Ida Falbe-Hansen

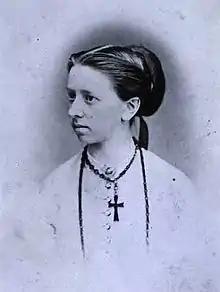
Before 1890

Ida Mariette Helene Falbe-Hansen born Hansen (19 February 1849 – 23 September 1922) was a Danish educator, philologist and women's activist. A pioneer in the teaching of Swedish, she published textbooks and promoted Swedish literature in Denmark. She was also active on the board of the Danish Women's Society and chaired the Danish Women's Council.